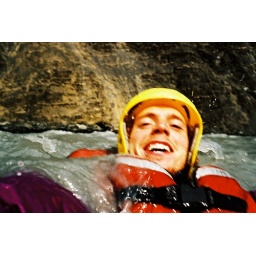
white water swimming in Alaska